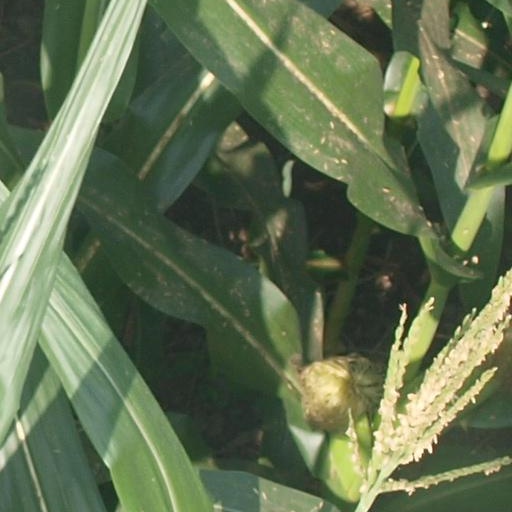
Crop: maize; corn